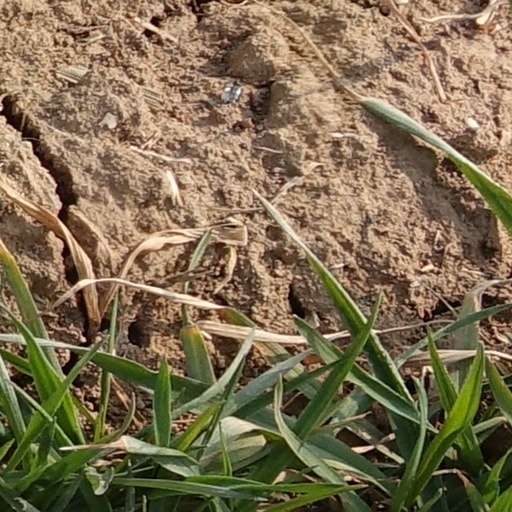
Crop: wheat